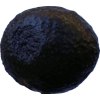
Label: black_avocado